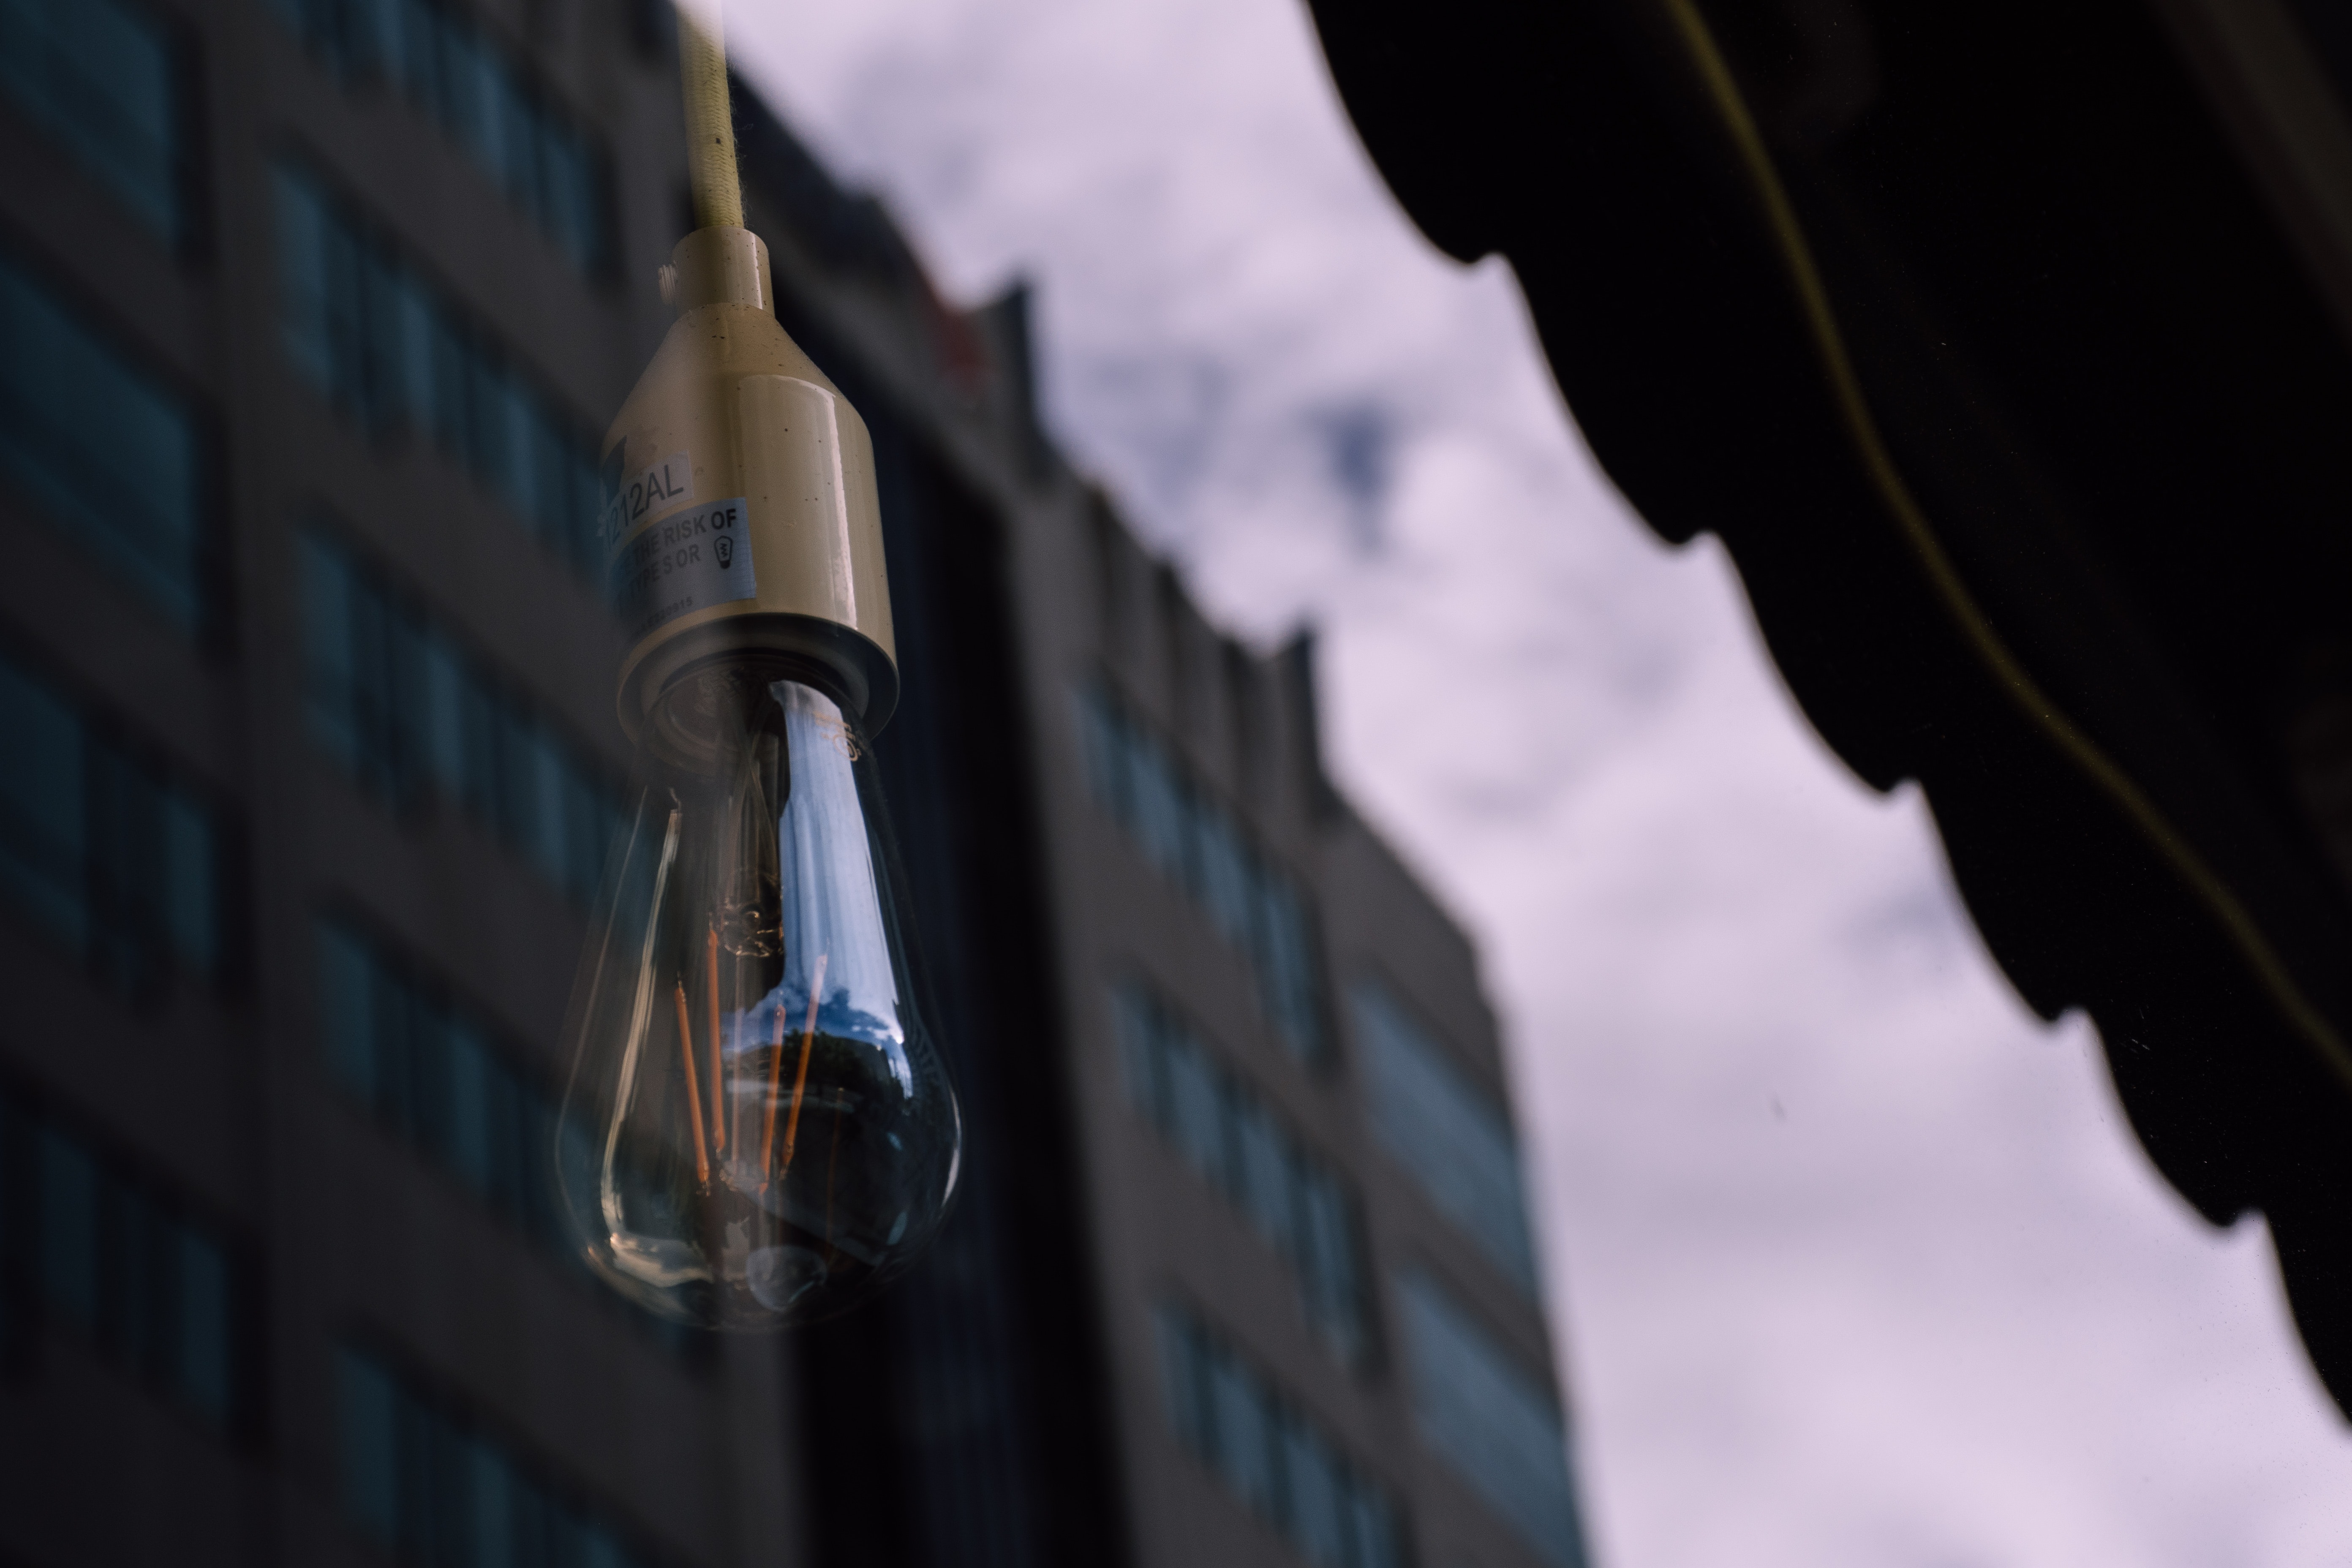
blue, icicle, sky, architecture, Material property, ice